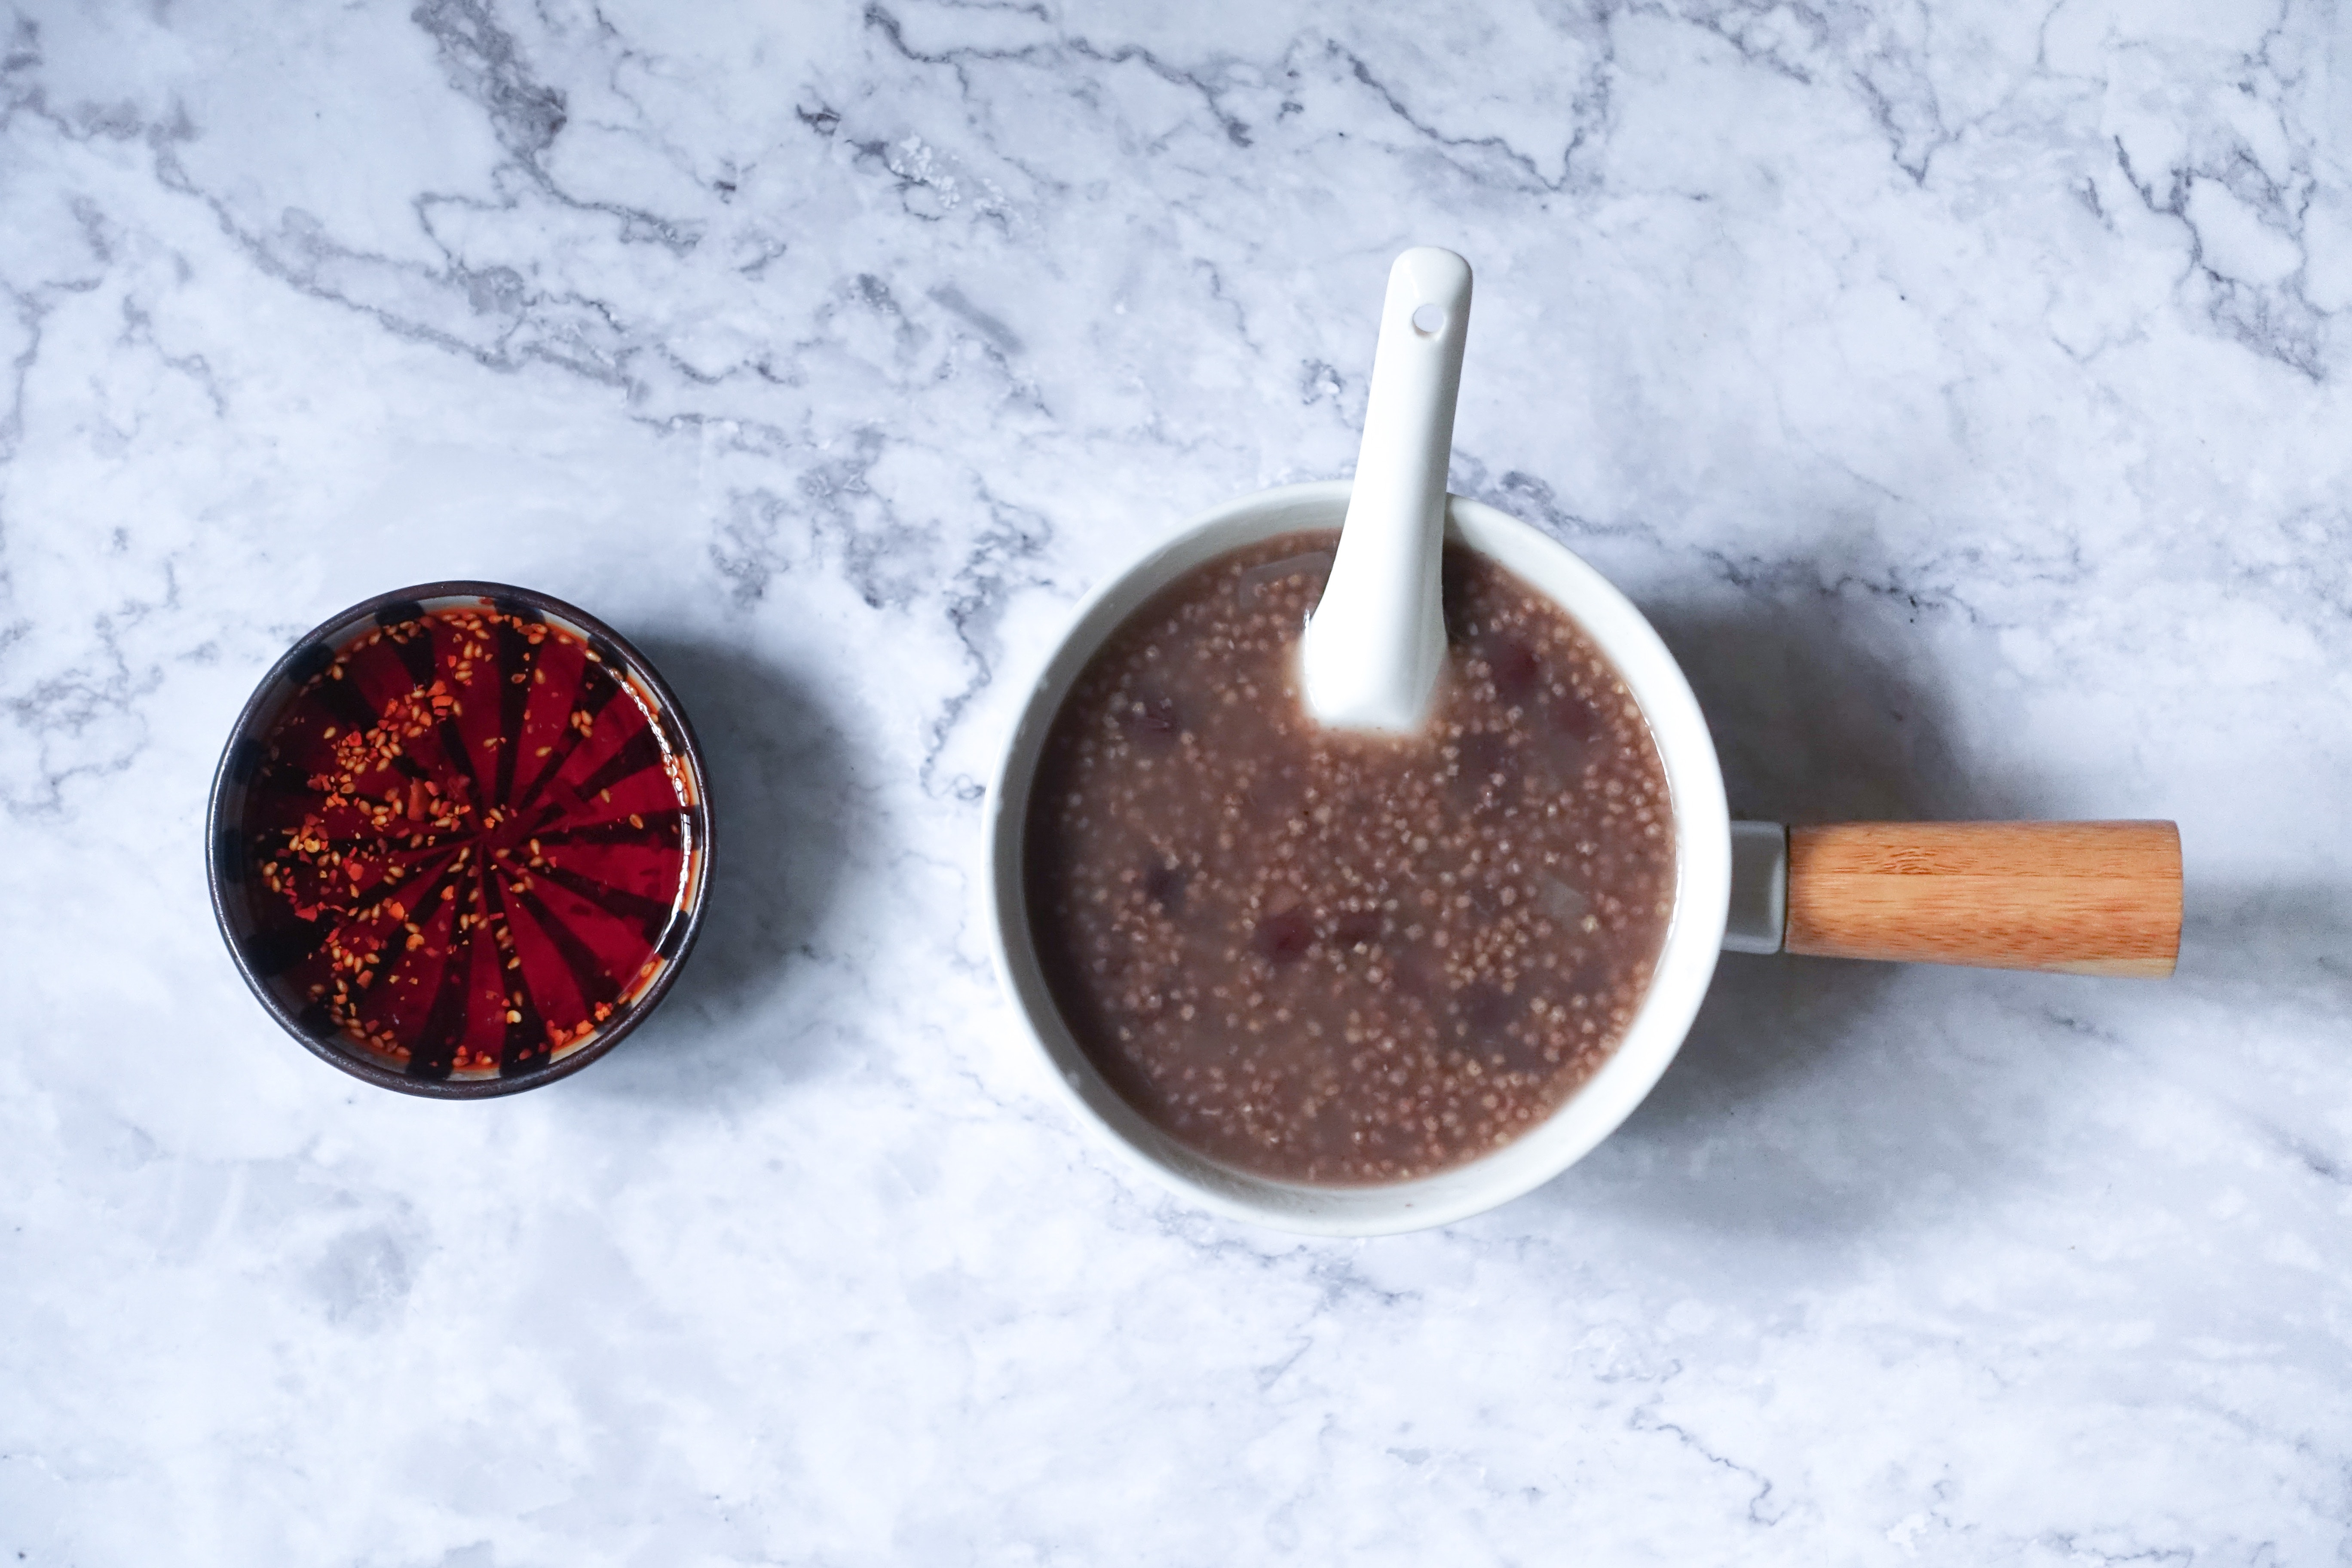
food, superfood, smoothie, caffeine, cuisine, non alcoholic beverage, dish